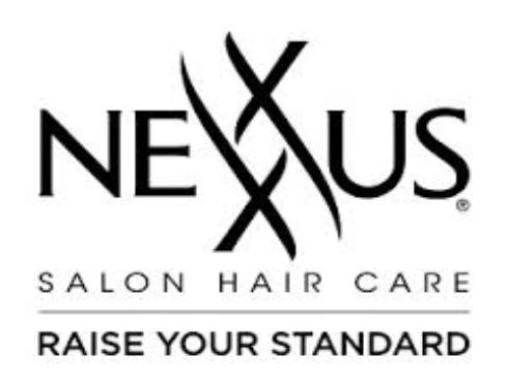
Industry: Necessities